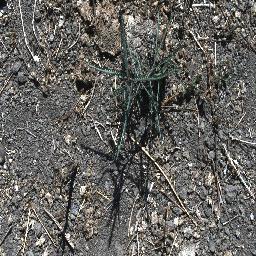
Label: parkinsonia